Kentrosaurus

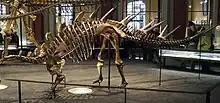
Lateral view of a skeleton on display at the Museum für Naturkunde, Berlin

In the original description, Hennig did not designate a holotype specimen. However, in a detailed monography on the osteology, systematic position and palaeobiology of "Kentrosaurus" in 1925, Hennig picked the most complete partial skeleton, today inventorised as MB.R.4800.1 through MB.R.4800.37, as a lectotype (see syntype). This material includes a nearly complete series of tail vertebrae, several vertebrae of the back, a sacrum with five sacral vertebrae and both ilia, both femora and an ulna, and is included in the mounted skeleton at the Museum für Naturkunde in Berlin, Germany. The type locality is Kindope, Tanzania, north of Tendaguru hill.